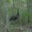
Label: bird